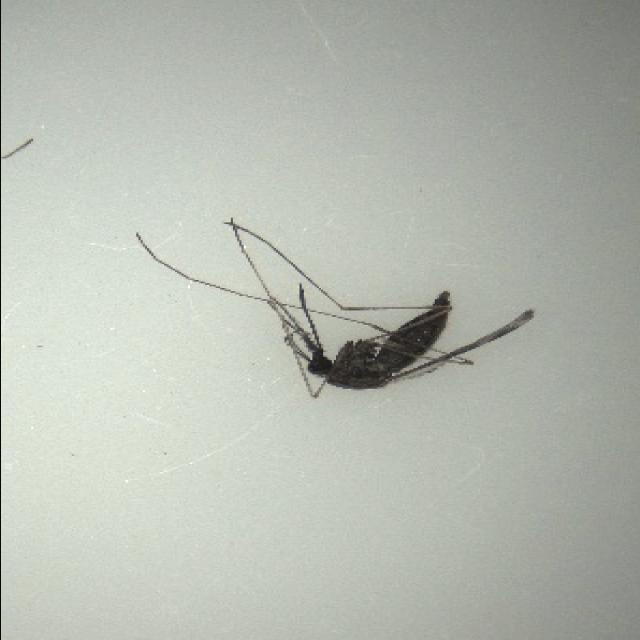
Species: anopheles_sinensis